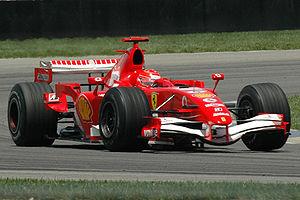
Le Grand Prix automobile des États-Unis de Formule 1 2006 a eu lieu sur l'Indianapolis Motor Speedway le 2 juillet. Marquée par un carambolage au départ, la course est remportée par Michael Schumacher.
À la suite de l'annulation du Grand Prix de Belgique, prévu en septembre sur le circuit de Spa-Francorchamps, la saison 2006 de Formule 1 compte dix-huit Grands Prix. Le championnat est remporté par Fernando Alonso et par son écurie Renault F1 Team.